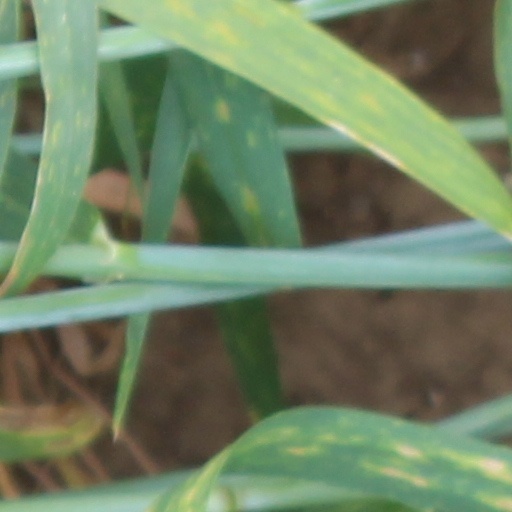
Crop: wheat